Lant

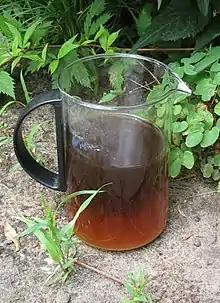
A container filled with lant, in this case urine aged about four months.

Lant is aged urine. The term comes from Old English , which referred to urine. Collected urine was put aside to ferment until used for its chemical content in many pre-industrial processes, such as cleaning and production.